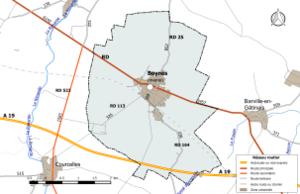
Carte du réseau routier de la commune de fr:Boynes.
Boynes est une commune française, située dans le département du Loiret en région Centre-Val de Loire. Les habitants se nomment les Boynots et Boynottes.